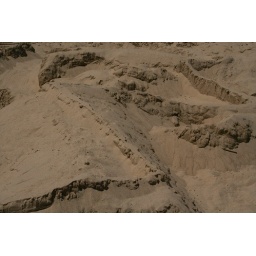
Sand sculptures at a sand sculpture building competition at the beach in Grand Haven.